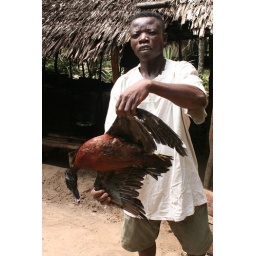
Another bycatch found in the CCM's fishing nets, the Hartlaub's forest duck is a true forest species.